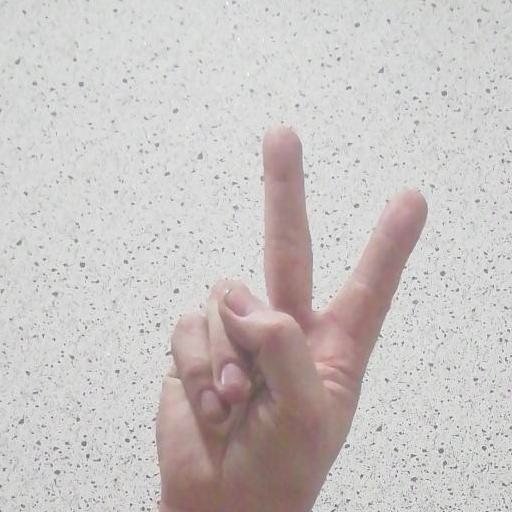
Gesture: peace